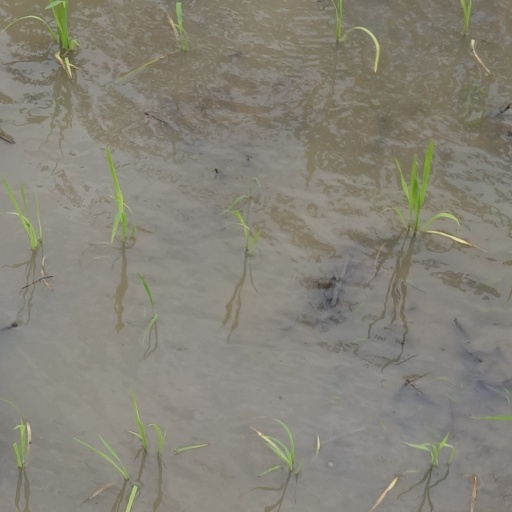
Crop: rice